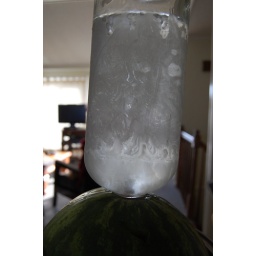
A week spent at our rented beach house in Sandbridge.